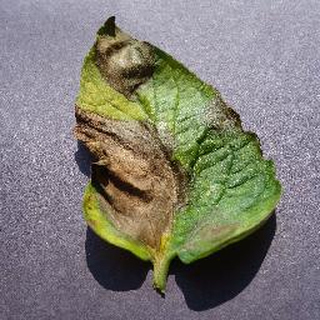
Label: tomato_late_blight